Sheila Nelson

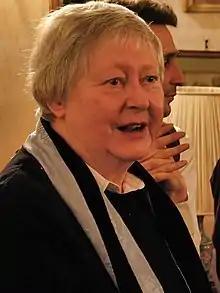

Sheila Mary Nelson (5 March 1936 – 16 November 2020) was an English musician, music educator, writer and composer. She had played with the English Chamber Orchestra, the Royal Philharmonic Orchestra and the Menuhin Festival Orchestra but was best known as a violin and viola teacher. She is usually referred to as Sheila Nelson but appears in her published works as Sheila M. Nelson.